Antonio Banderas

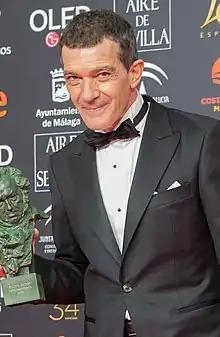
Banderas won the Goya Award for Best Actor for his role in "Pain and Glory" (2019)

In 2001, Banderas collaborated with Robert Rodriguez, who cast him in the first three movies of the "Spy Kids" franchise (2001–2003). He portrayed Gregorio Cortez, a retired OSS agent, alongside Carla Gugino, who played his wife, Ingrid Cortez. Roger Ebert praised the first film, describing it as "giddy with the joy of its invention. It's an exuberant, colorful extravaganza, wall-to-wall with wildly original sets and visual gimmicks, and smart enough to escape the kids film category and play in the mainstream." He also starred in Michael Cristofer's "Original Sin" alongside Angelina Jolie the same year.